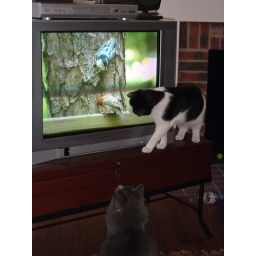
The glass is in the way of the birds